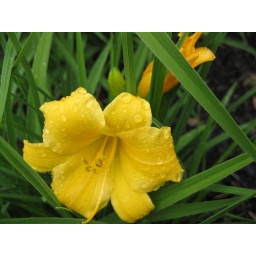
I found this flower in down town Brunswick and captured the newly placed rain drops on the beautiful yellow pedals.